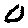
Label: 0